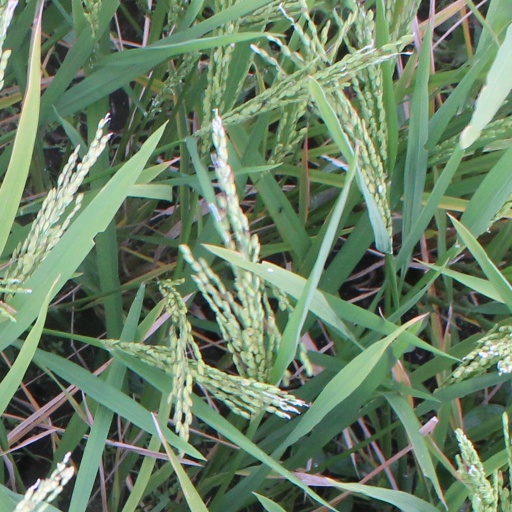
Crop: rice